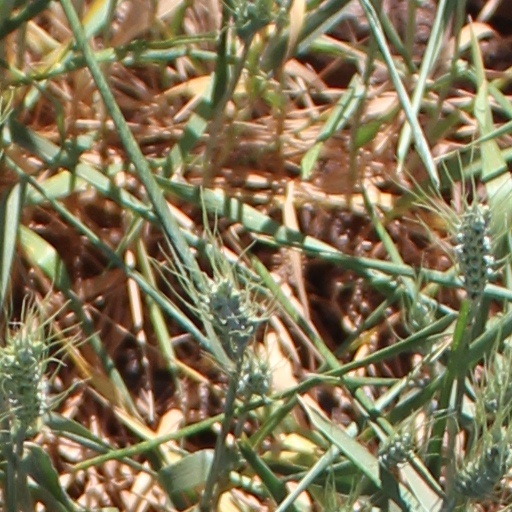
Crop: wheat